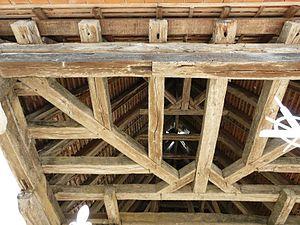
La charpente de la chapelle Notre-Dame-de-Bonne-Espérance, Azerat, Dordogne, France.
La chapelle Notre-Dame-de-Bonne-Espérance est une chapelle catholique située à Azerat, en France.